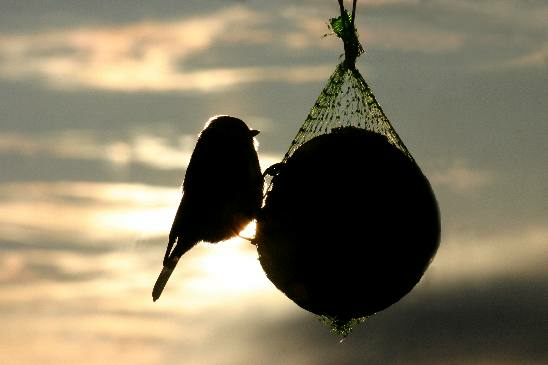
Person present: No